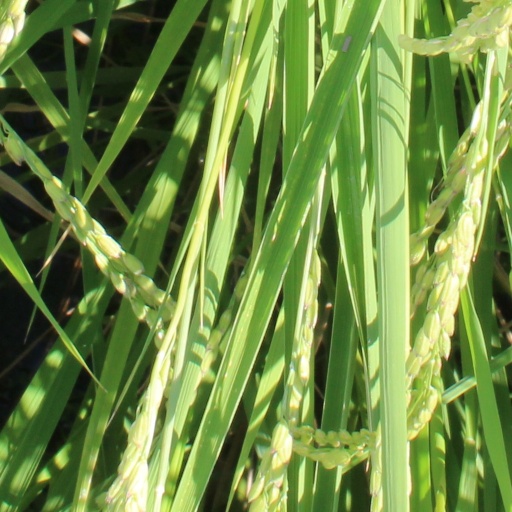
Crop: rice